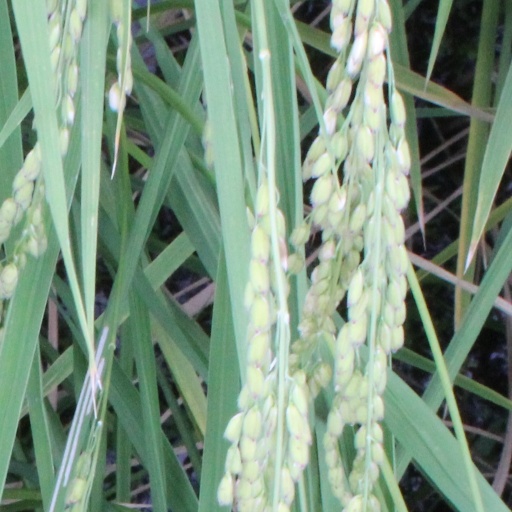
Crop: rice